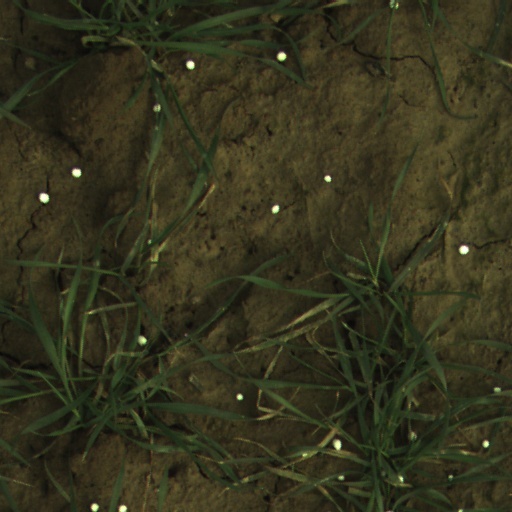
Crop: wheat